Question: Who is in shorts?
Tambaya: Waye sanye da gajeran wando?
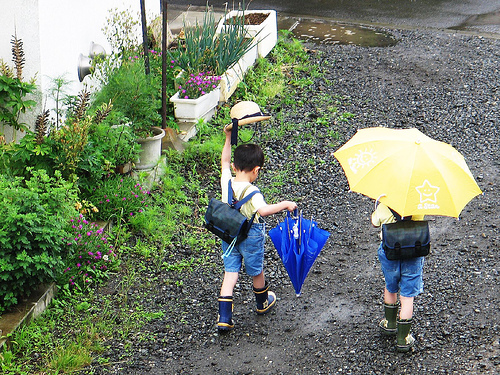
Answer: Both children.
Amsa: Duk yaran biyu.